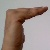
The image shows a hand gesture representing a space in Indian Sign Language.